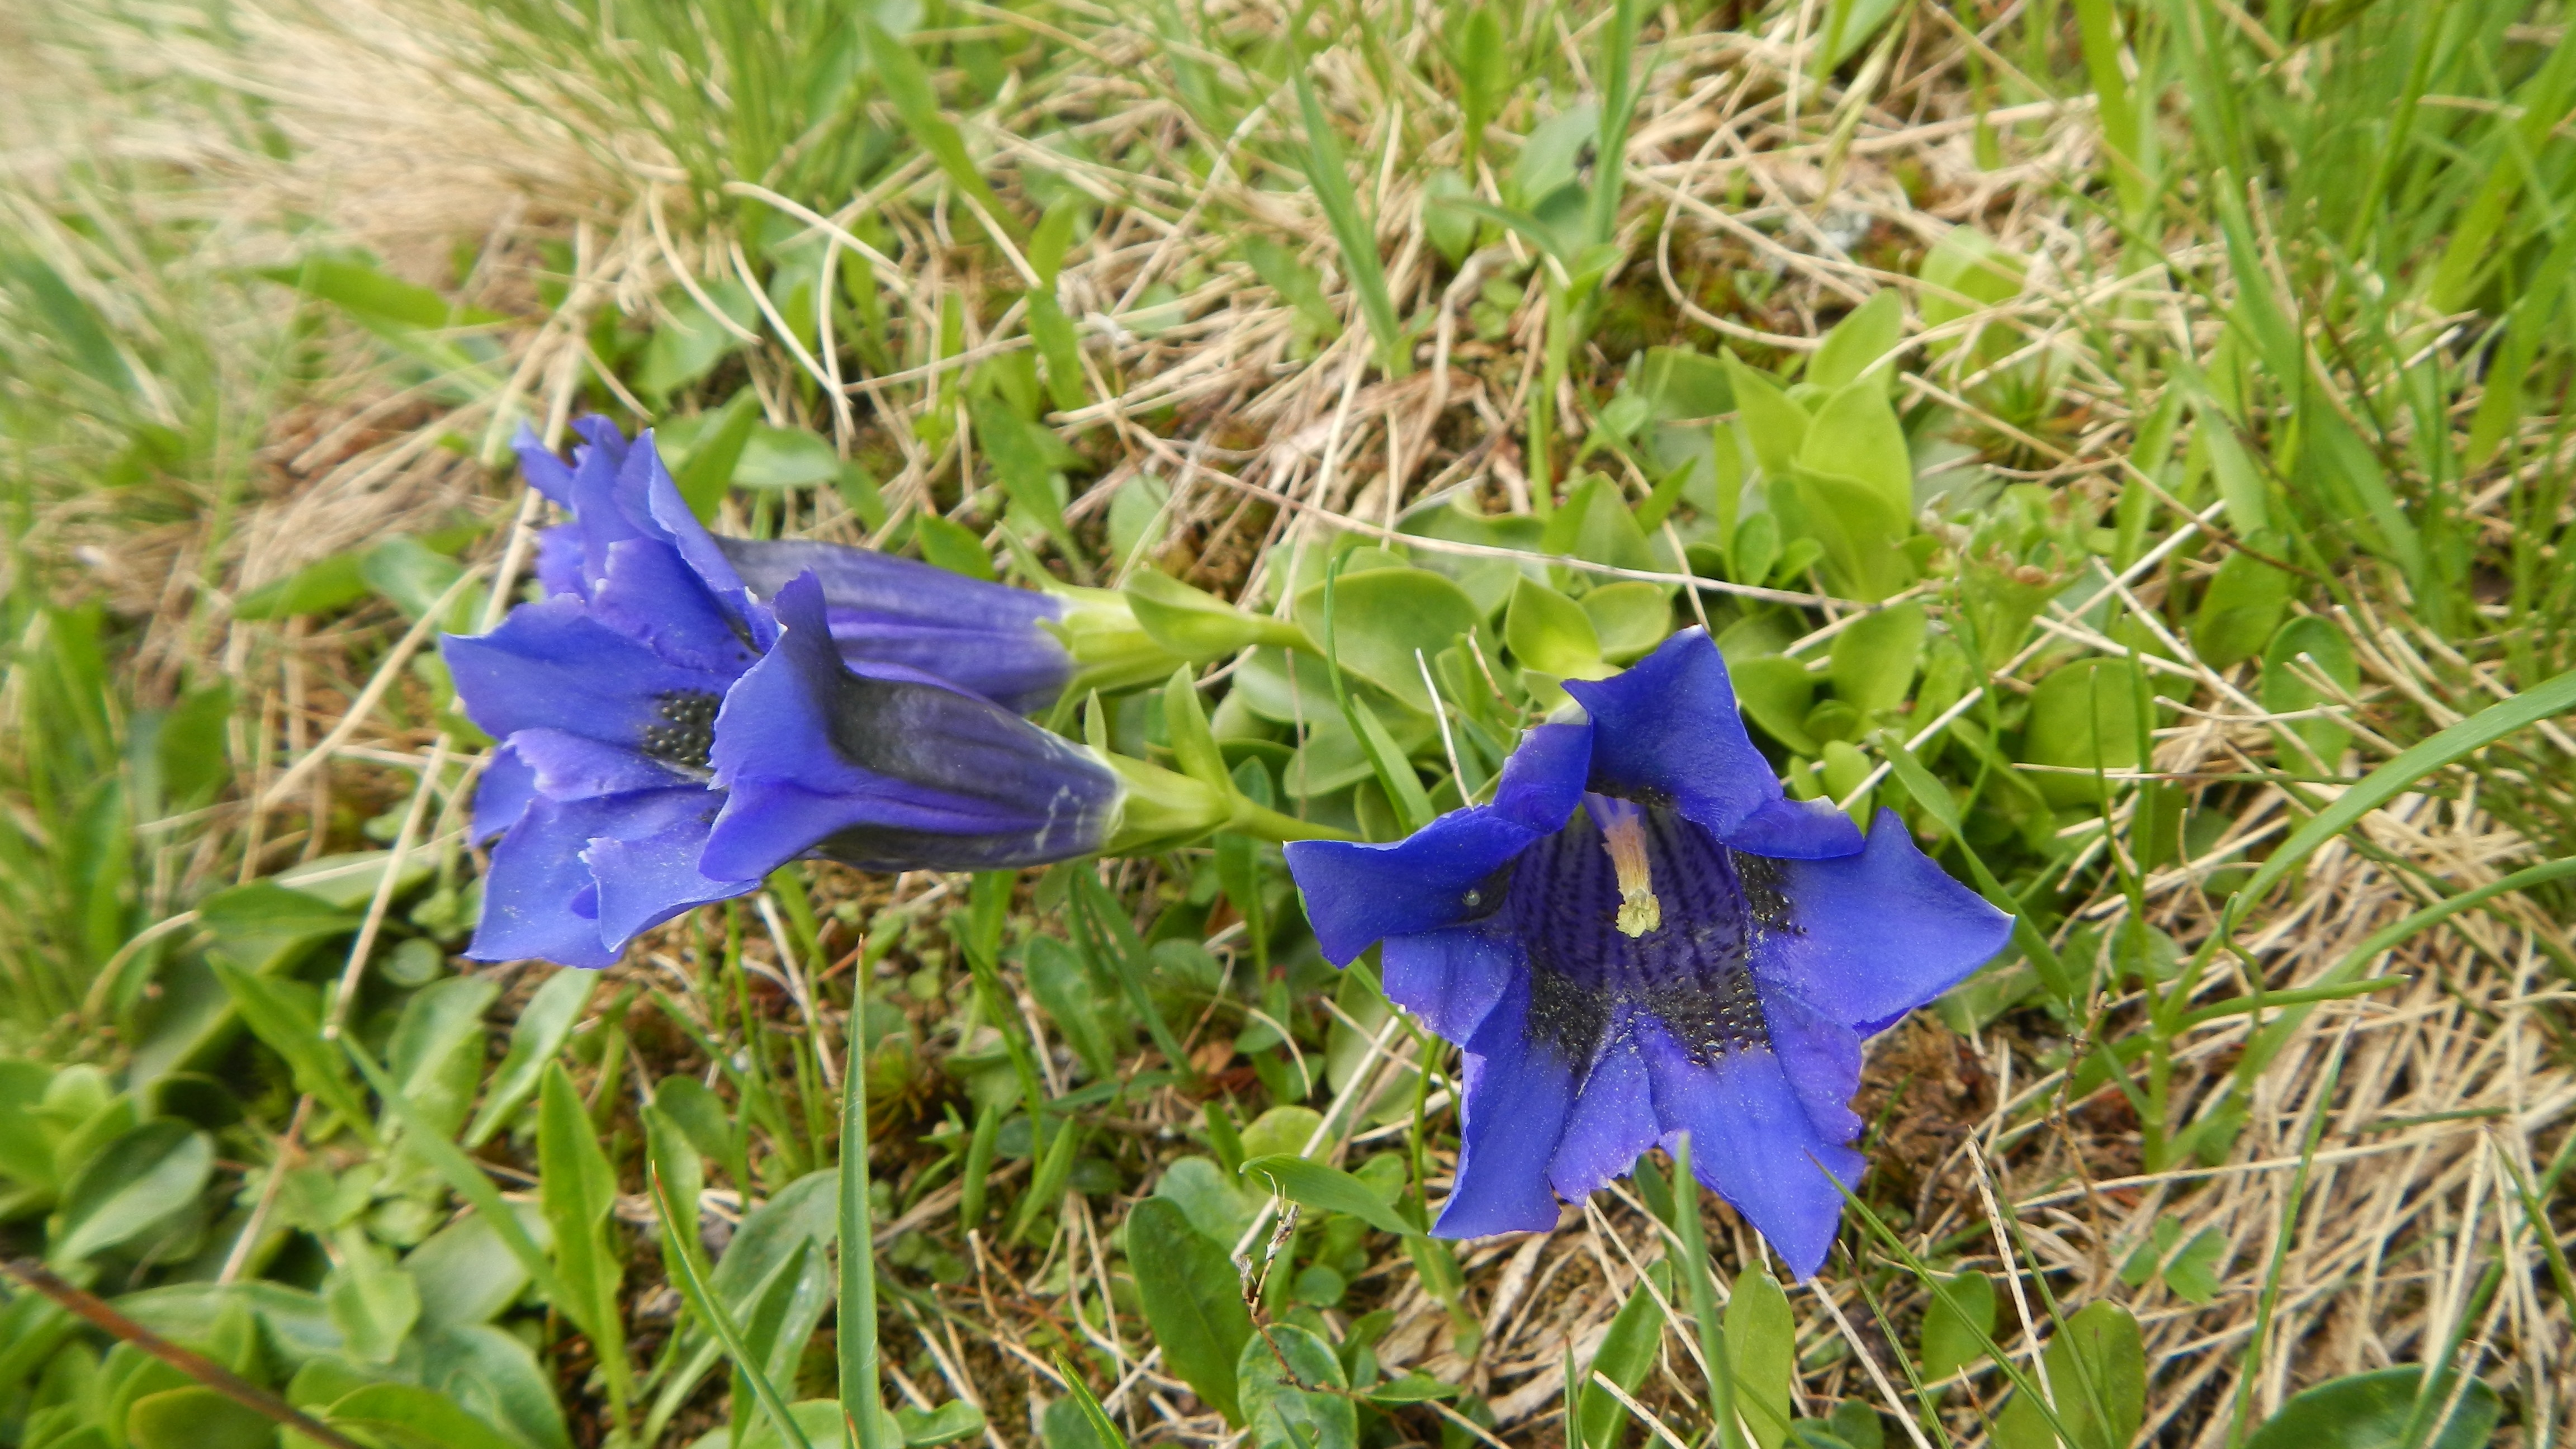
nature, grass, blossom, plant, meadow, leaf, flower, bloom, blue, flora, wildflower, flowers, bellflower, gentian, flowering plant, bellflower family, harebell, land plant, morning glory family